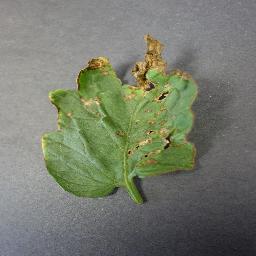
Label: Tomato___Bacterial_spot